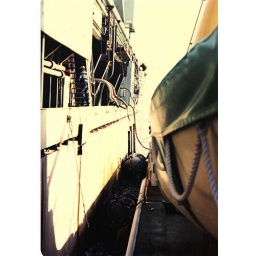
The supply boat would come alongside the Drillship in good weather to get fresh water and other supplies.